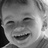
Emotion: happy